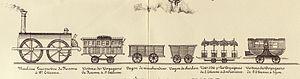
Chemins de fer de la Loire (vue partielle d'une lithographie)
La Compagnie du chemin de fer de Saint-Étienne à la Loire construisit et exploita la première ligne de chemin de fer commerciale d'Europe continentale. Ouverte en 1827 entre le lieu-dit le Pont-de-l’Âne, dans l'ancienne commune d’Outre-Furan, et le port d’Andrézieux, elle précéda de quelques mois la ligne Budweis–Linz, en Bohême.